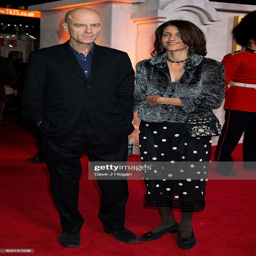
actor attends the world premiere .